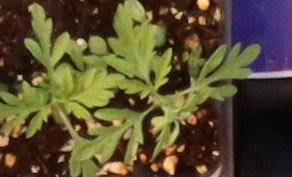
Label: Ragweed